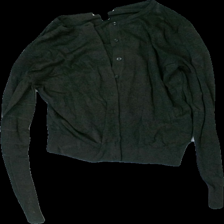
View: front
Type: Cardigan
Category: Ladies
Brand: H&M
Colors: Green
Material: 100% viscose
Cut: Regular
Size: S
Season: All
Price range: 50-100
Recommended usage: Reuse